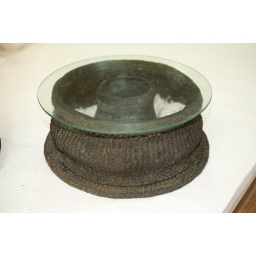
A tea table made using paper strings at Jangjibang in Gapyeong